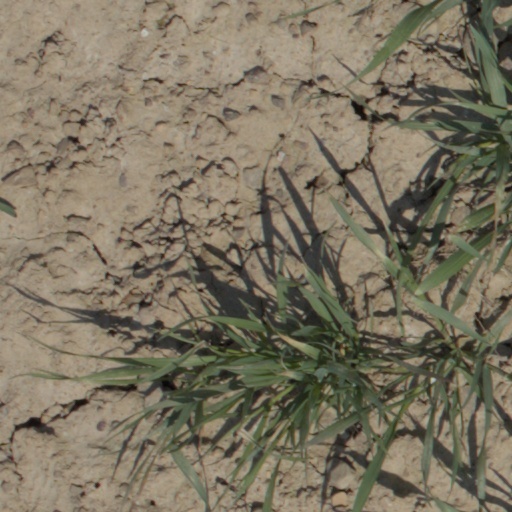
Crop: wheat